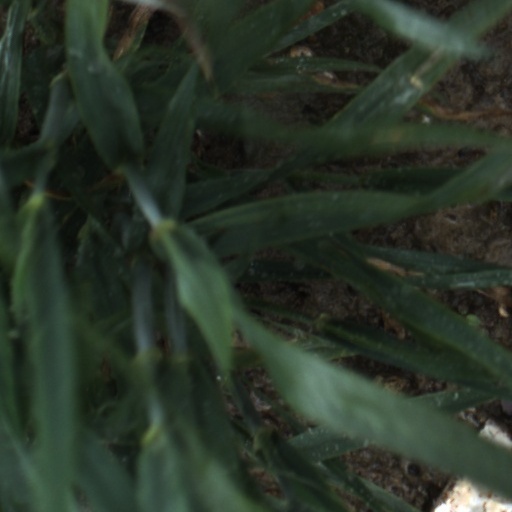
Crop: wheat